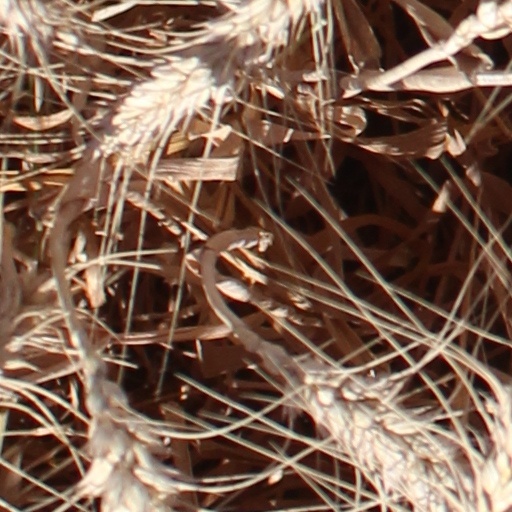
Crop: wheat